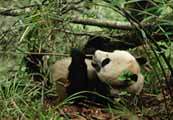
Label: pandas